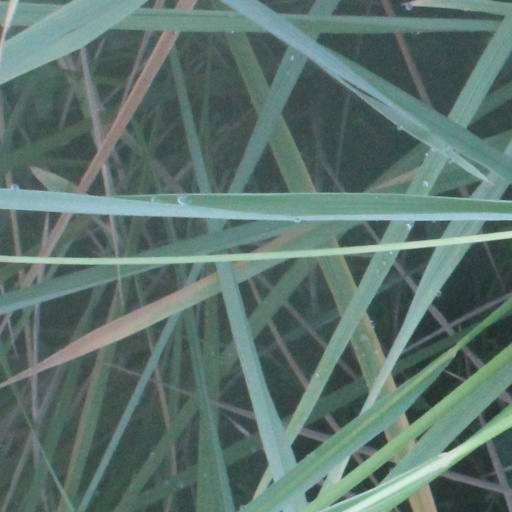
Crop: rice